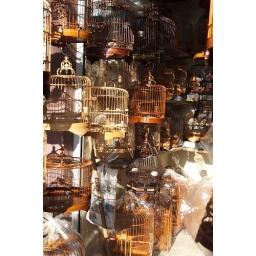
at the bird market in Hong Kong